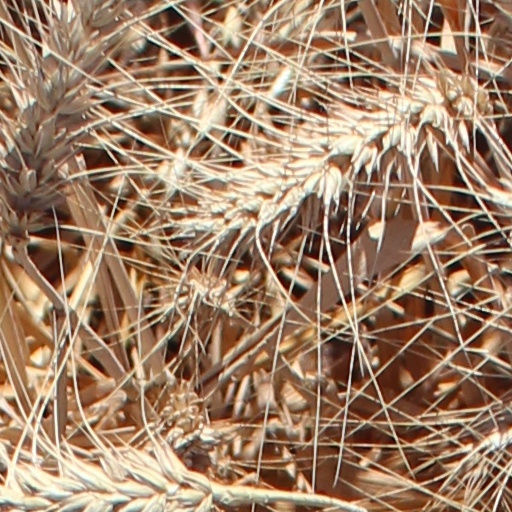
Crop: wheat